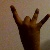
The image shows a hand gesture representing the number 8 in Indian Sign Language.